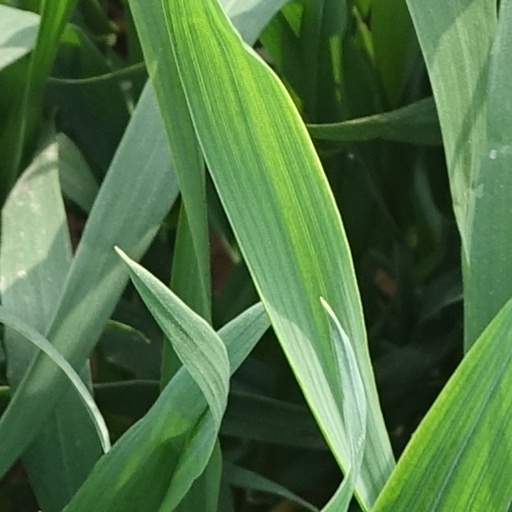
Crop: wheat